Saint-Jean-de-Paracol

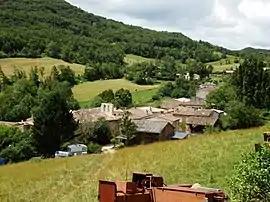
A general view of Saint-Jean-de-Paracol

Saint-Jean-de-Paracol (Languedocien: "Sant Joan de Paracòl") is a commune in the Aude department in southern France.